Autorail à grande capacité

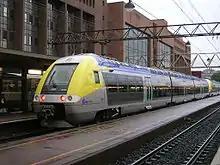
Z 27526 (Z 27500-series) at the Gare de Lyon-Part-Dieu, Lyon, France

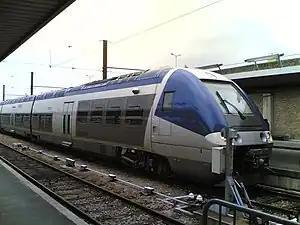
B 81500-series train at the Gare de Bercy, Paris, France

The Autorail à grande capacité ( "high-capacity railcar") or AGC is a category of multiple unit train built at Bombardier Transportation's plant in Crespin for the French rail operator SNCF. The train comes in three variants, electric, diesel or dual-mode.